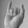
ASL letter: I